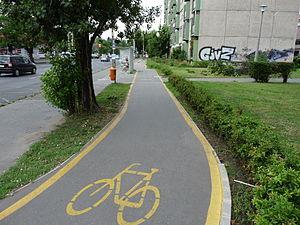
Le 13ᵉ arrondissement de Budapest est un arrondissement de Budapest. Situé côté Pest entre le Margit híd et le Nagykörút au Sud et le Újpesti vasúti híd au Nord, il s'agit d'un arrondissement résidentiel.